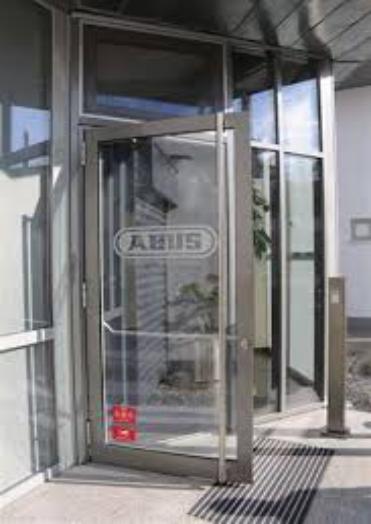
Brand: abus
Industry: Others